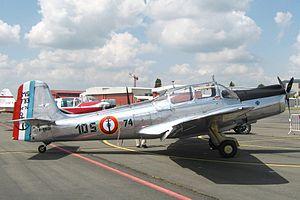
Morane-Saulnier MS.733 Alcyon (n°74, F-BKOI) lors de la fête du vol à Margny-Compiègne le 27 juin 2009.